Lower Germanic Limes

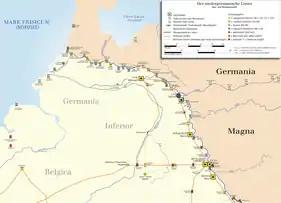
Map of the Lower Germanic Limes

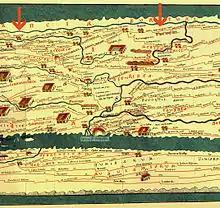
Southern section of the Lower Germanic Limes on the Tabula Peutingeriana

The Lower Germanic Limes is the former frontier between the Roman province of Germania Inferior and Germania Magna. The Lower Germanic Limes separated that part of the Rhineland left of the Rhine as well as the southern part of the Netherlands, which was part of the Roman Empire, from the less tightly controlled regions east of the Rhine.